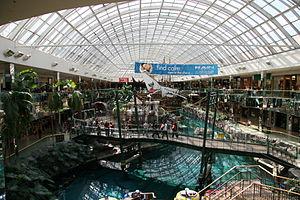
Le West Edmonton Mall, situé à Edmonton dans la province canadienne de l'Alberta, est le plus grand centre commercial de l'Amérique du Nord et l'un des lieux touristiques les plus importants de l'Ouest canadien.